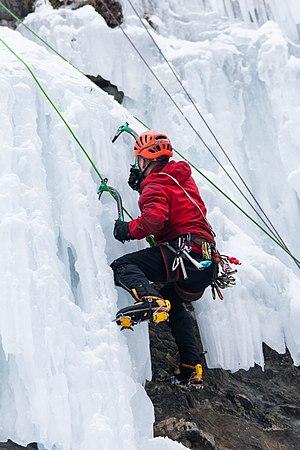
Escalade sur glace à Aiguilles dans les Hautes-Alpes en France
L'escalade glaciaire, ou cascade de glace, est une discipline dérivée de l'escalade. Elle consiste à grimper à l'aide de piolets-traction et de crampons à pointes-avant le long de formations glaciaires, comme des couloirs et goulotte de glace en haute montagne ou des cascades gelées en hiver en moyenne montagne. L'assurage peut se faire dans la glace elle-même à l'aide de broches à glace.
L’escalade, ou grimpe, parfois appelée varappe, est une pratique et un sport consistant à progresser le long d'une paroi pour atteindre le haut d'un relief ou d'une structure artificielle par un cheminement appelé voie, avec ou sans aide de matériel. Le terrain de pratique va des blocs de faible hauteur aux parois de plusieurs centaines de mètres, en passant par les murs d'escalade. Le pratiquant est couramment appelé « grimpeur ».